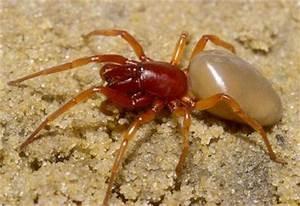
spider